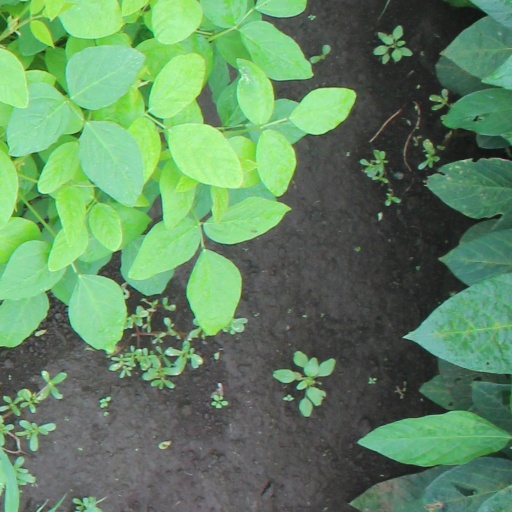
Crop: soybean